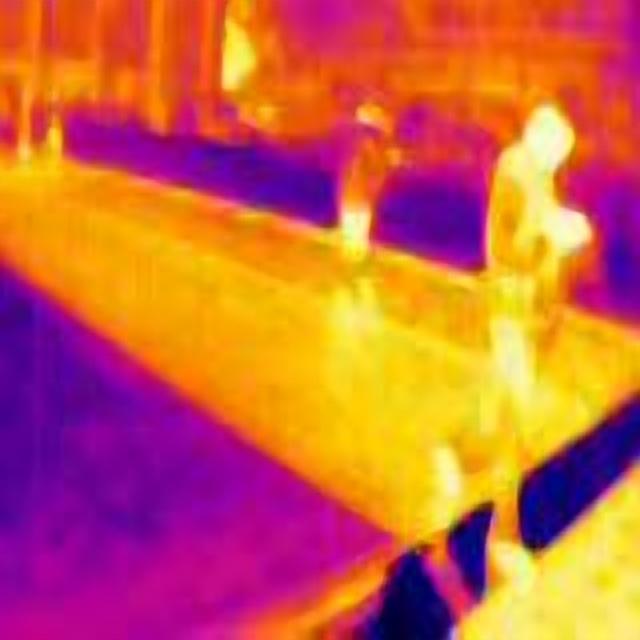
Detected objects:
label: person
label: person
label: person